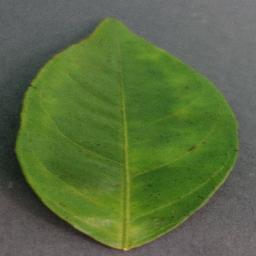
Label: Orange___Haunglongbing_(Citrus_greening)